Carlisle railway station

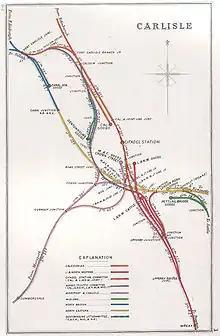
A 1912 Railway Clearing House Junction Diagram showing railways in the vicinity of Carlisle (shown here as "Citadel Station")

The Carlisle Citadel Station Act 1873 (36 & 37 Vict. c. clxxxvii) authorised changes, not restricted to freight, including an instruction "enlarging and improving facilities". Expansion work took place between 1873 and 1876 followed by a second phase between 1878 and 1881. While construction was taking place, the opening of the Midland Railway's Settle–Carlisle line generated more freight trains from August 1875, and passenger services, started in April 1876.